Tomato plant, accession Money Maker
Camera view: bottom (45 deg); turntable rotation: 0 degrees
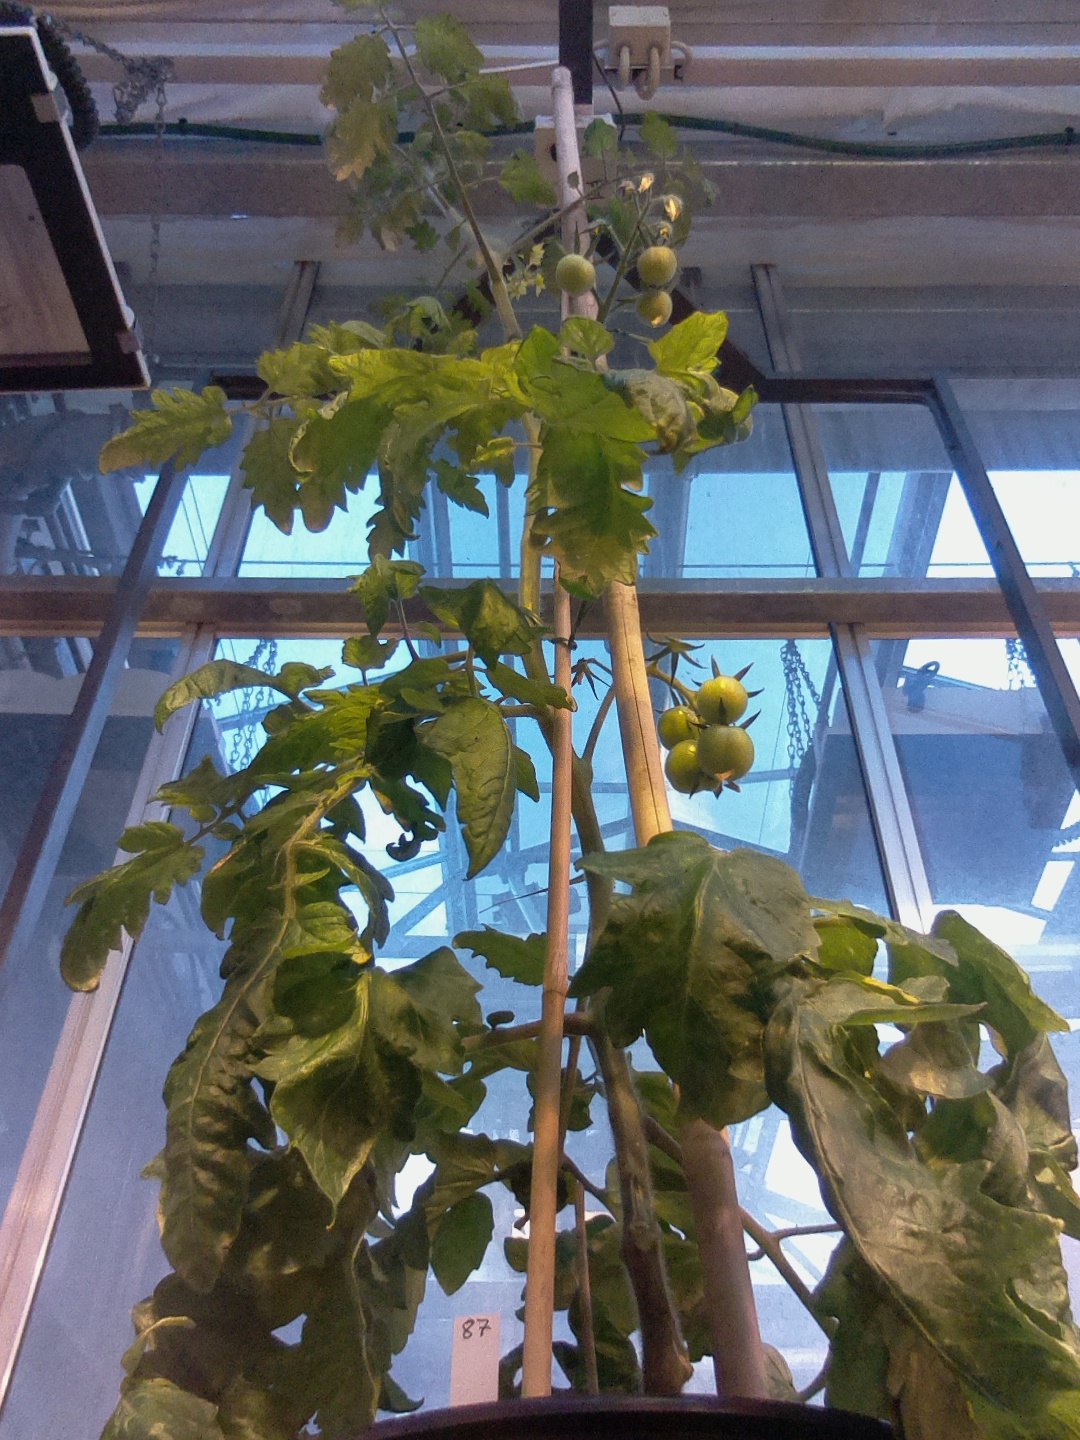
BBCH growth stage 73: 30%-40% of final fruit size